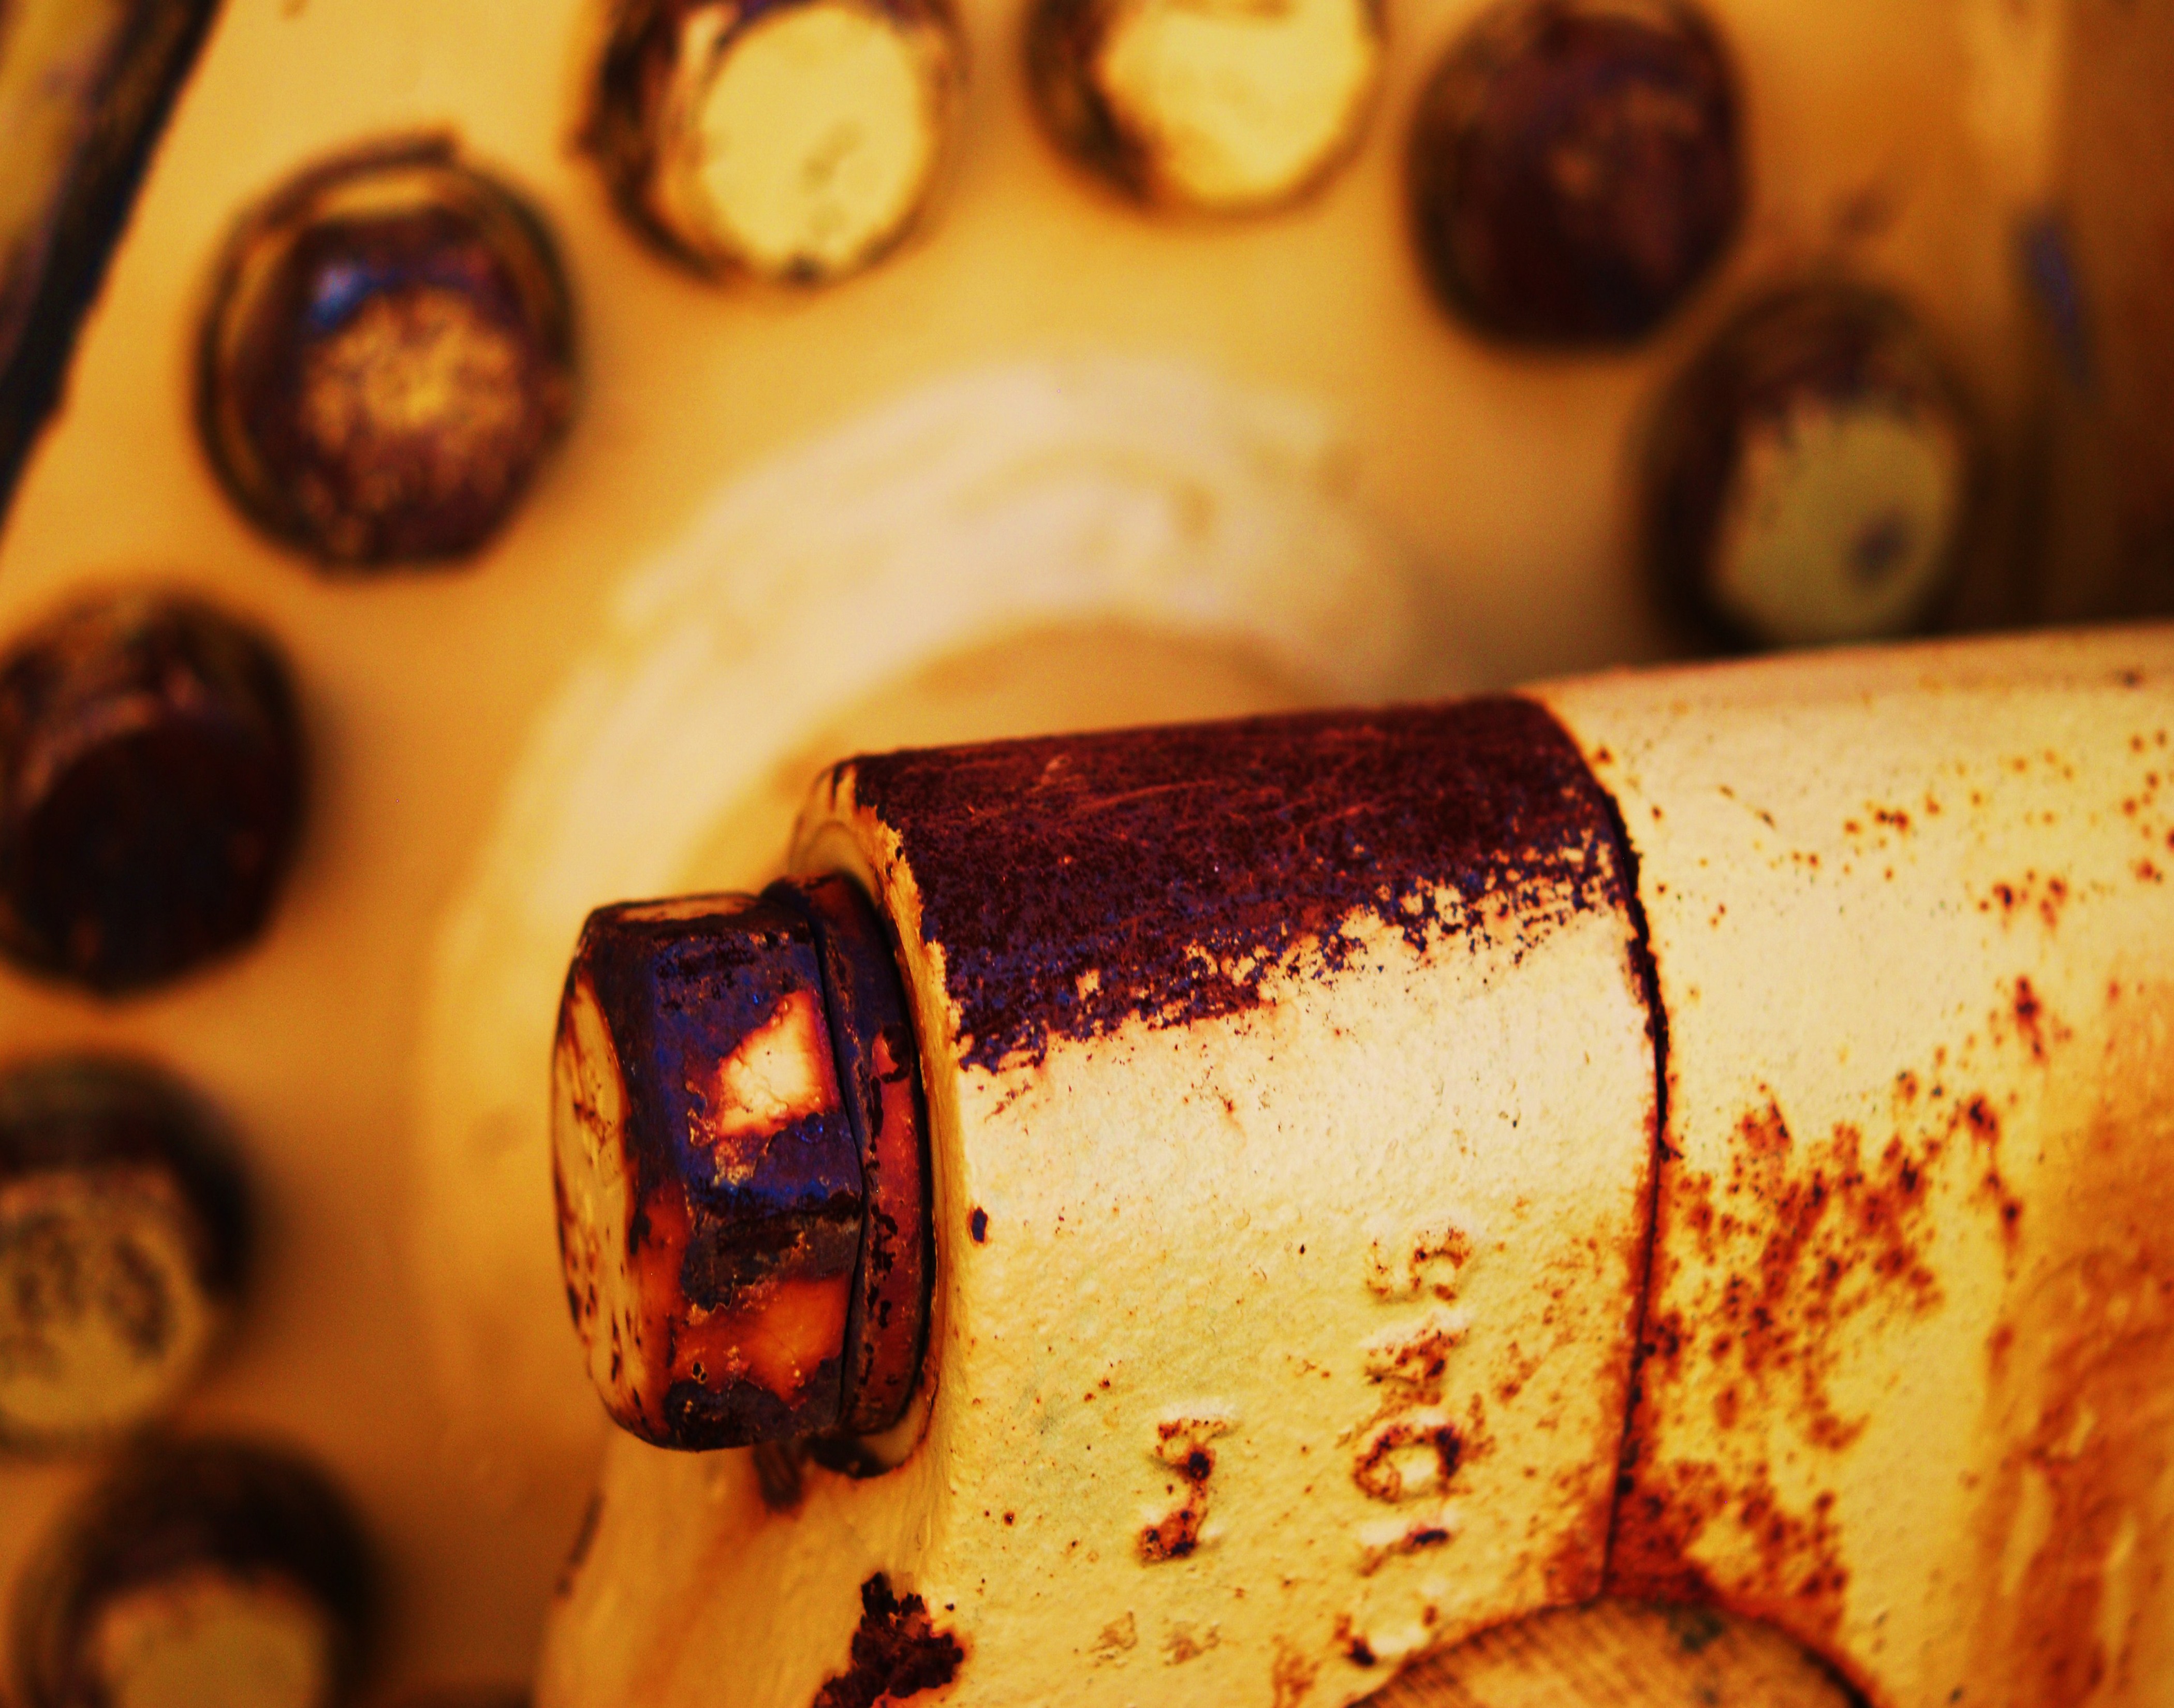
field, farm, vintage, old, food, produce, abandoned, machine, agriculture, chocolate, baking, dessert, close up, sweetness, macro photography, flavor, snack food